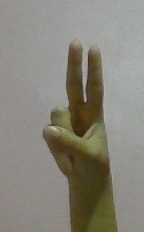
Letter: taa